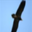
Label: bird